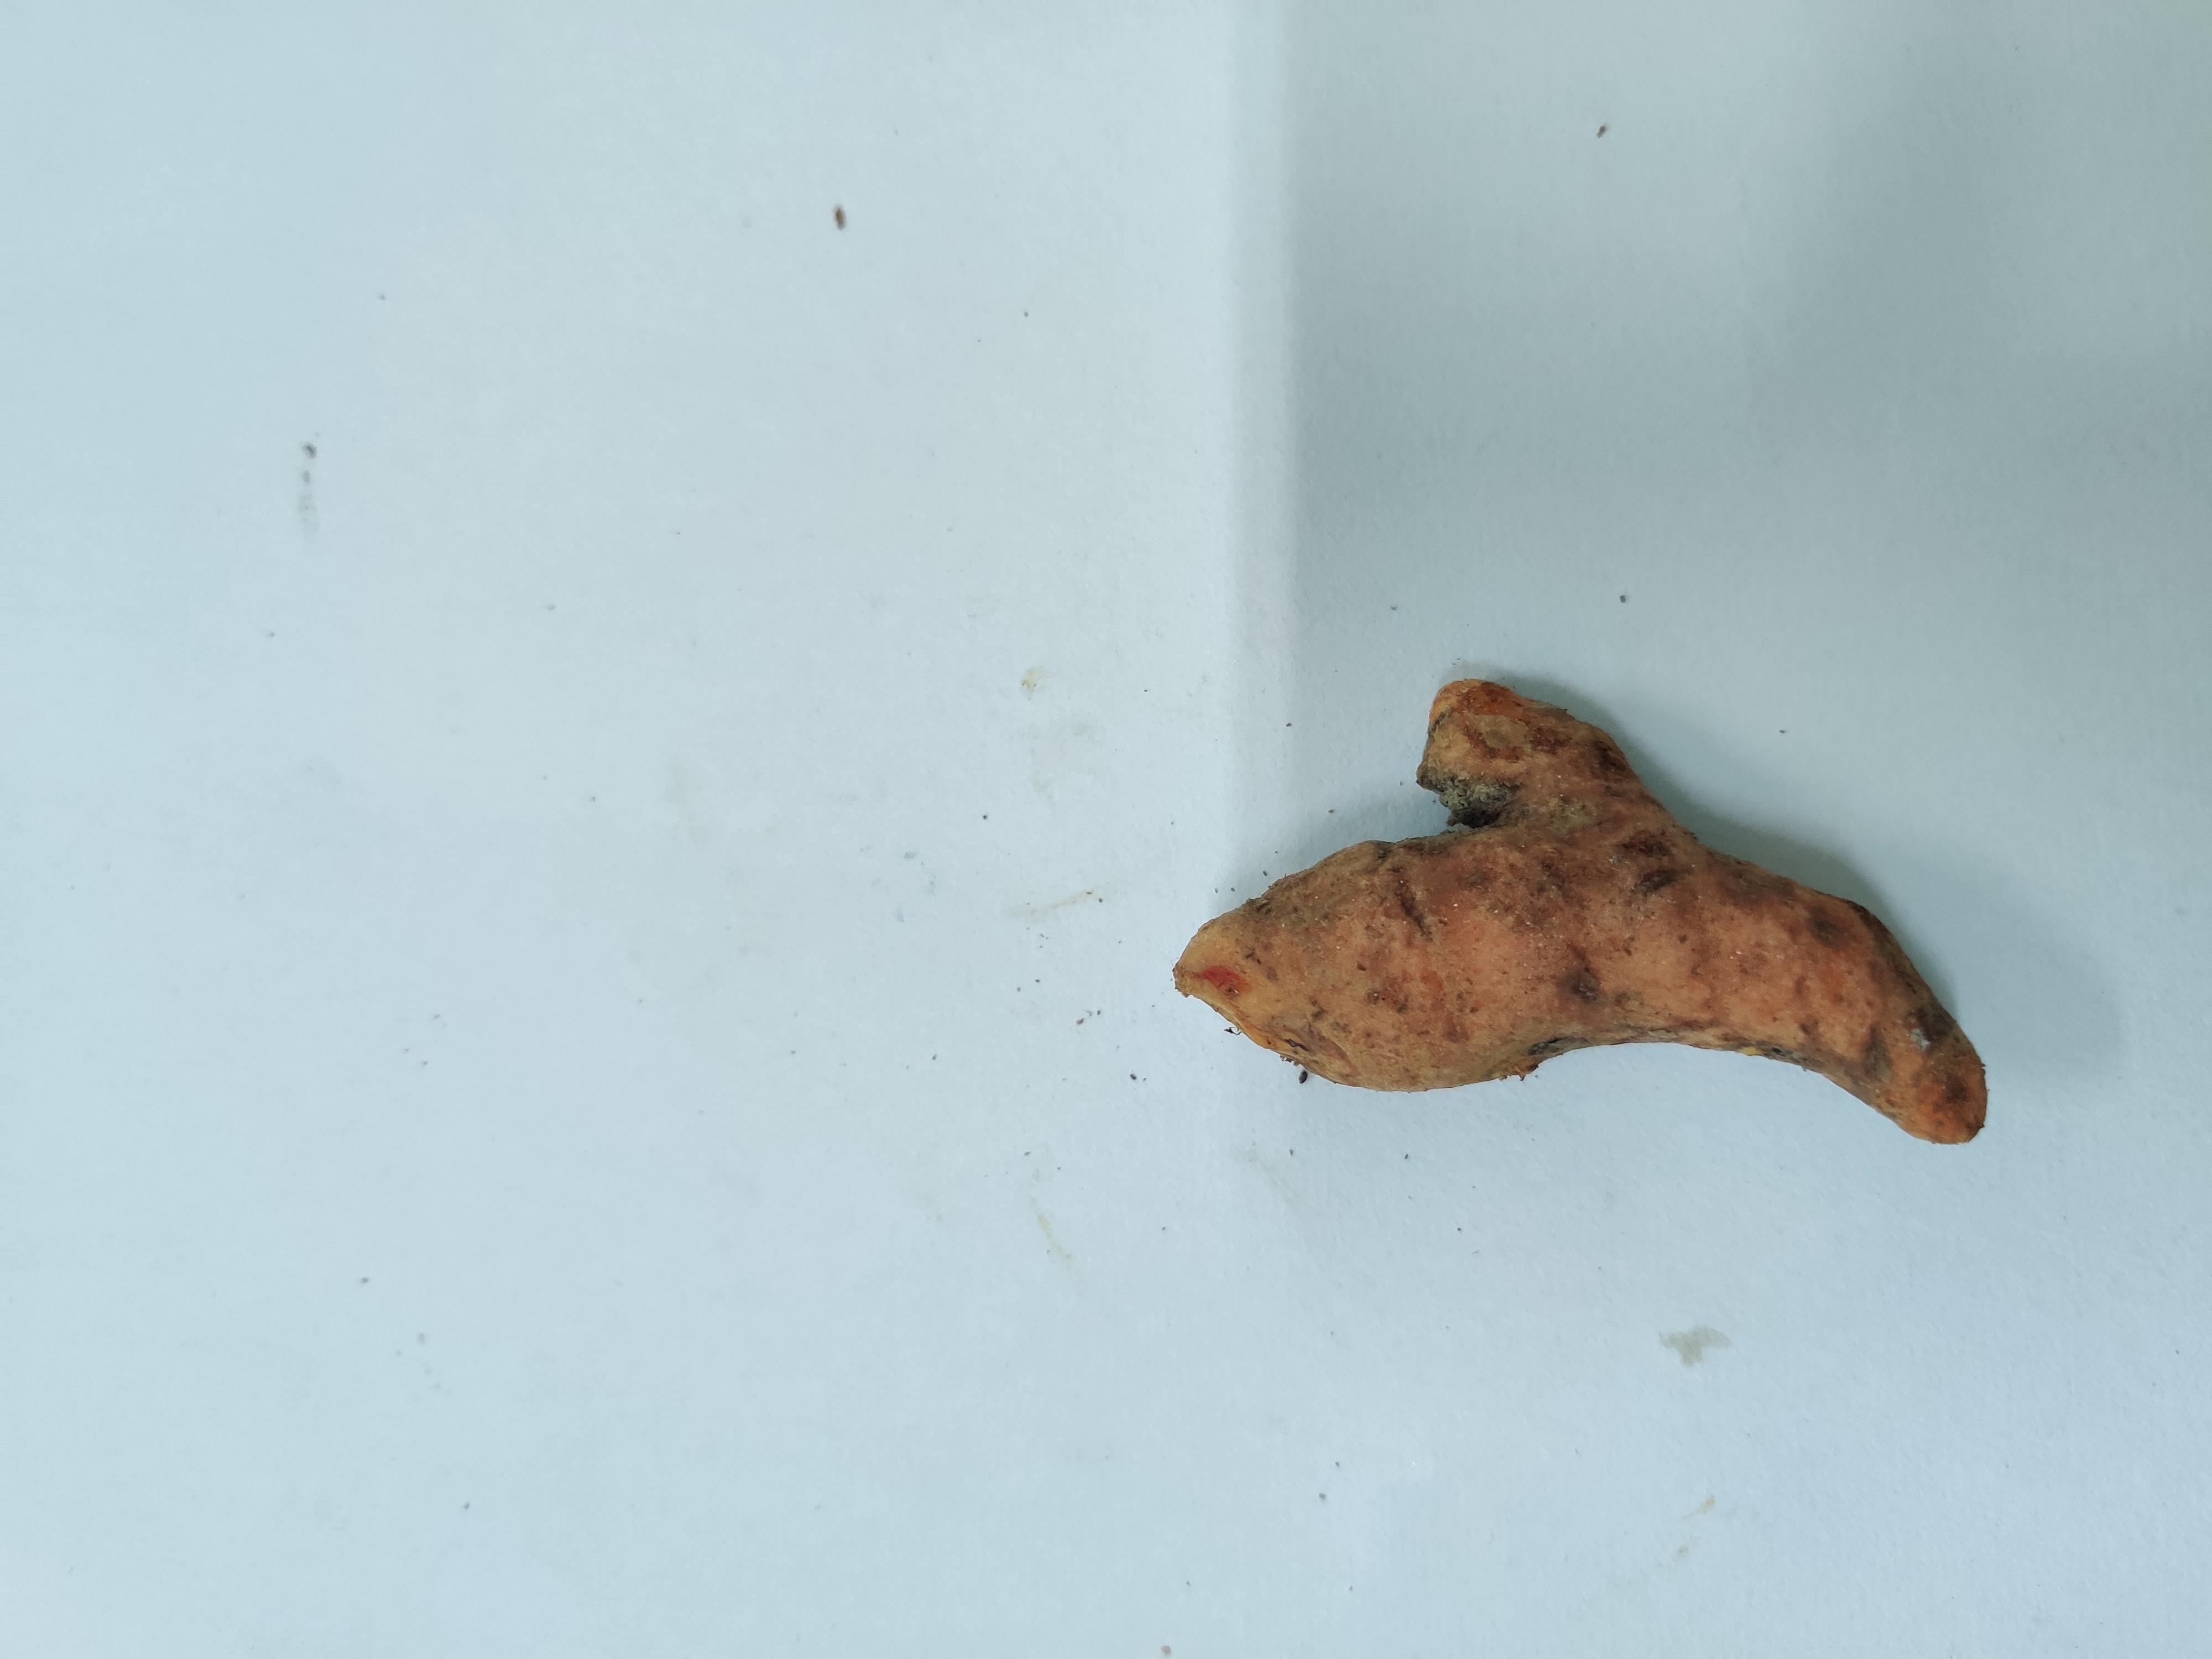
Crop: Turmeric
Condition: Damaged